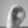
ASL letter: O